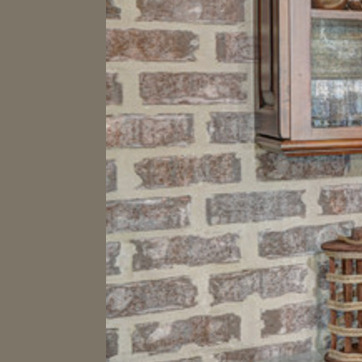
Material: brick